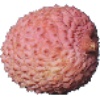
Label: lychee